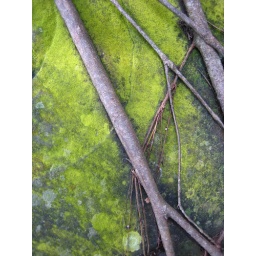
A tree growing over a rock at Ta Prohm temple, Siem Reap, Cambodia.